Grigori Rasputin in popular culture

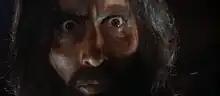
Rasputin, as portrayed by Christopher Lee in "Rasputin the Mad Monk"

The life of the notorious Russian mystic Grigori Rasputin has been the subject of a variety of media since his death in 1916.